Tainan City Council

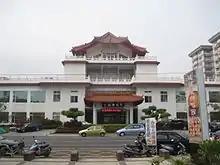
Former Tainan County Council building

The Tainan City Council (TNCC) is the elected municipal council of Tainan City, Republic of China that the council is composed of 57 councilors elected from Single non-transferable vote for four-year terms to oversees the Tainan City Government. The Speaker and the Deputy Speaker of the Council are chosen by fellow councilors through anonymous voting. All councilors are directly elected by citizens of the city. Citizen aged 23 or above, who has resided in this city for more than four months.